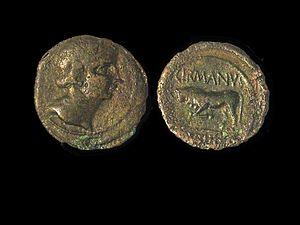
Bronze GERMANVS INDVTILLI au taureau (Quadrans) c. 10 AC.
Cet article a pour vocation de servir d'index des peuples celtes ou à caractère celtique.
Les Trévires étaient un peuple celte du groupe belge, localisé dans l’est de la Gaule. Leur nom est à l'origine de la ville de Trèves en Allemagne.